Jagernath Lachmon

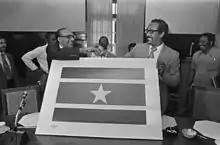
Jagernath Lachmon and Prime Minister Henck Arron with the new flag in November 1975

In February 1974, Henck Arron, the Prime Minister at the time, announced that Suriname would be granted independence from the Netherlands at the end of 1975. Lachmon was in favor of the independence of Suriname, but only in the long term against the will of Hindus. Arron's plans were too hastily for him, because he was afraid of domination of the Indians by the Afro-Creoles. The ethnic tensions in the neighboring country, Guyana (formerly British Guiana) as an example of what could occur to Suriname if the government acted with blind haste. He called for a referendum on independence, if only because that issue had played no role in the elections of 1973. Arron did not want it, and the Dutch government advised against it. In the run-up to independence, this led to severe riots erupted. Lachmon, often mockingly referred to as "Lachmon van Oranje" (English: Lachmon of the House of Orange), was reconciled to the idea just six days before independence. The commitment of Johan Ferrier to be the first president played an important role. On 25 November 1975, Suriname became independent.